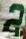
Number: 2